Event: Nepal Earthquake
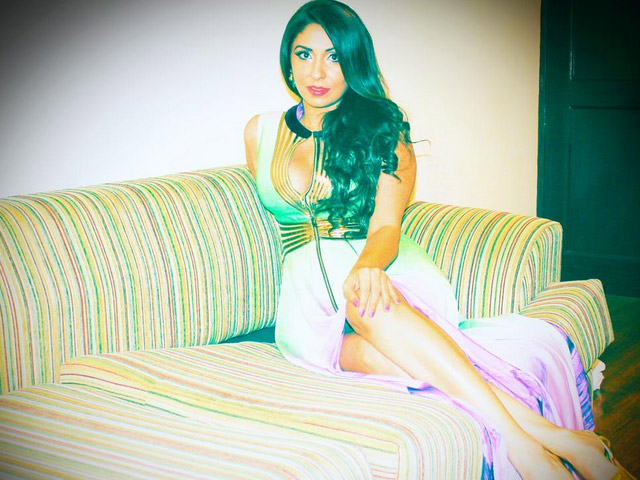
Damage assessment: no_damage